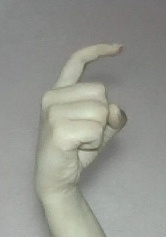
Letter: ra